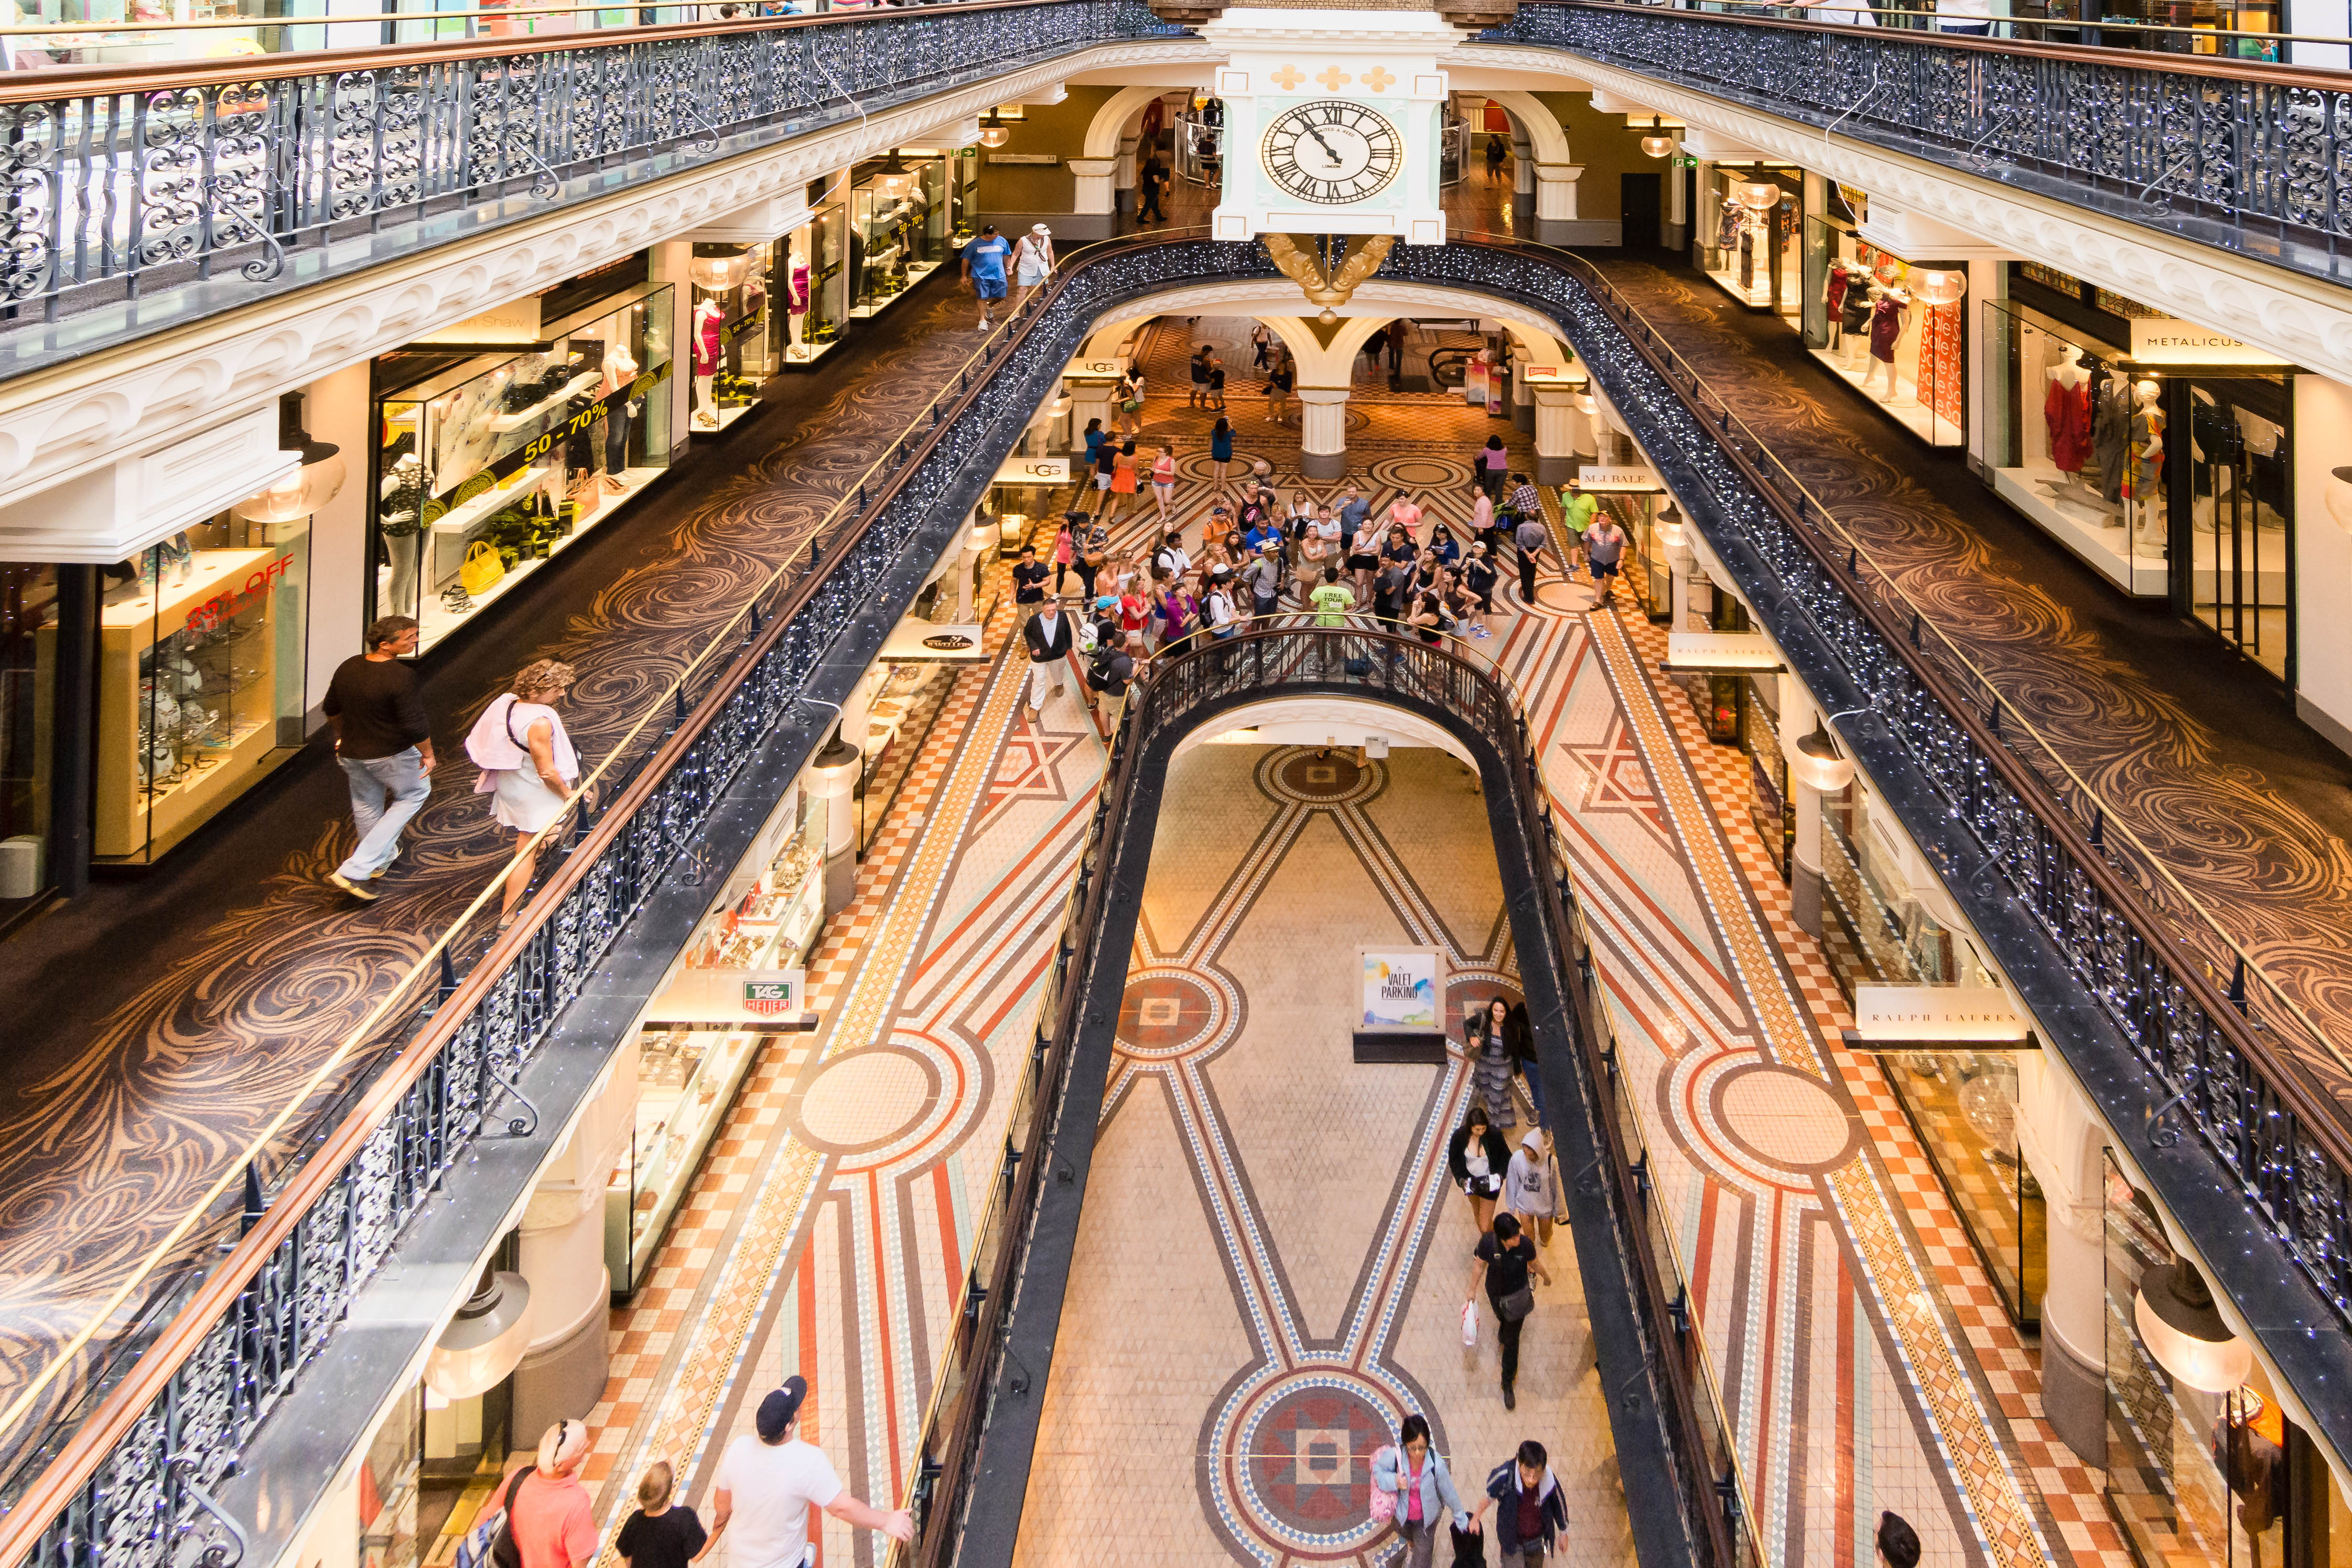
track, train, cityscape, transport, shopping, public transport, retail, shopping mall